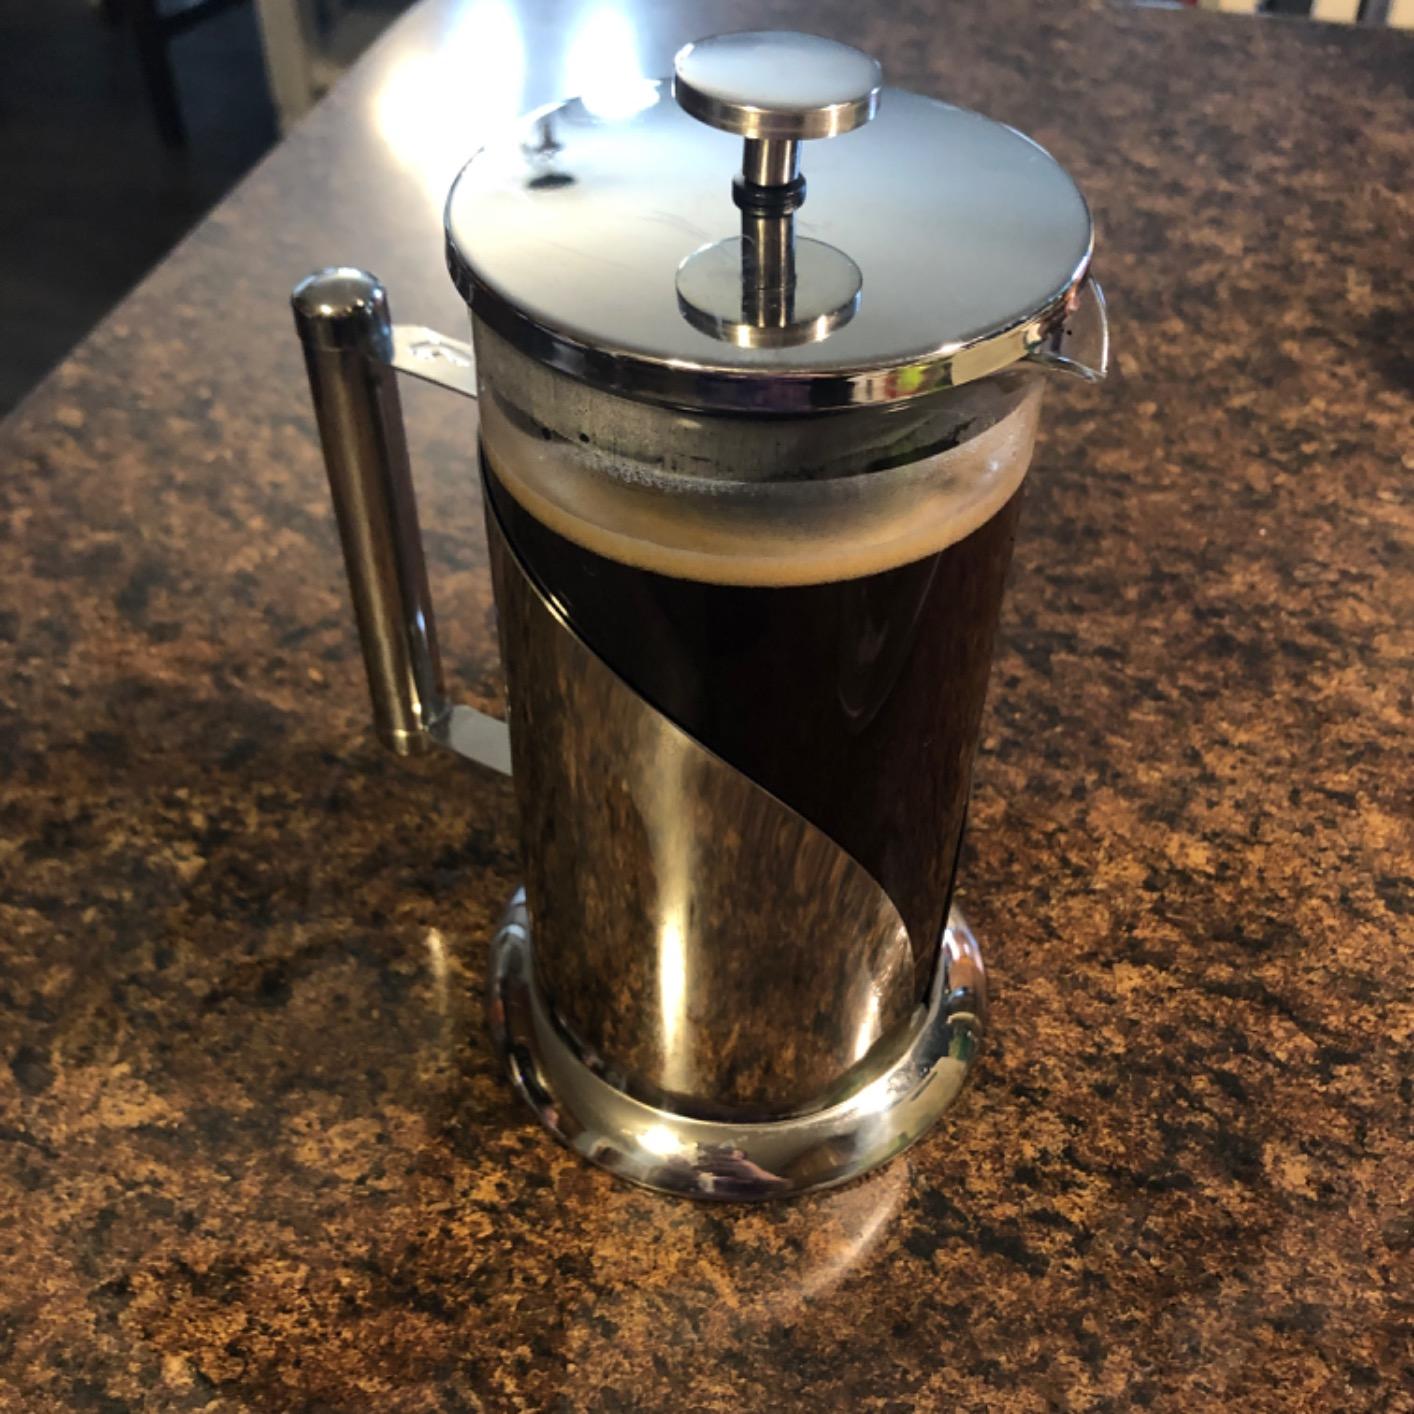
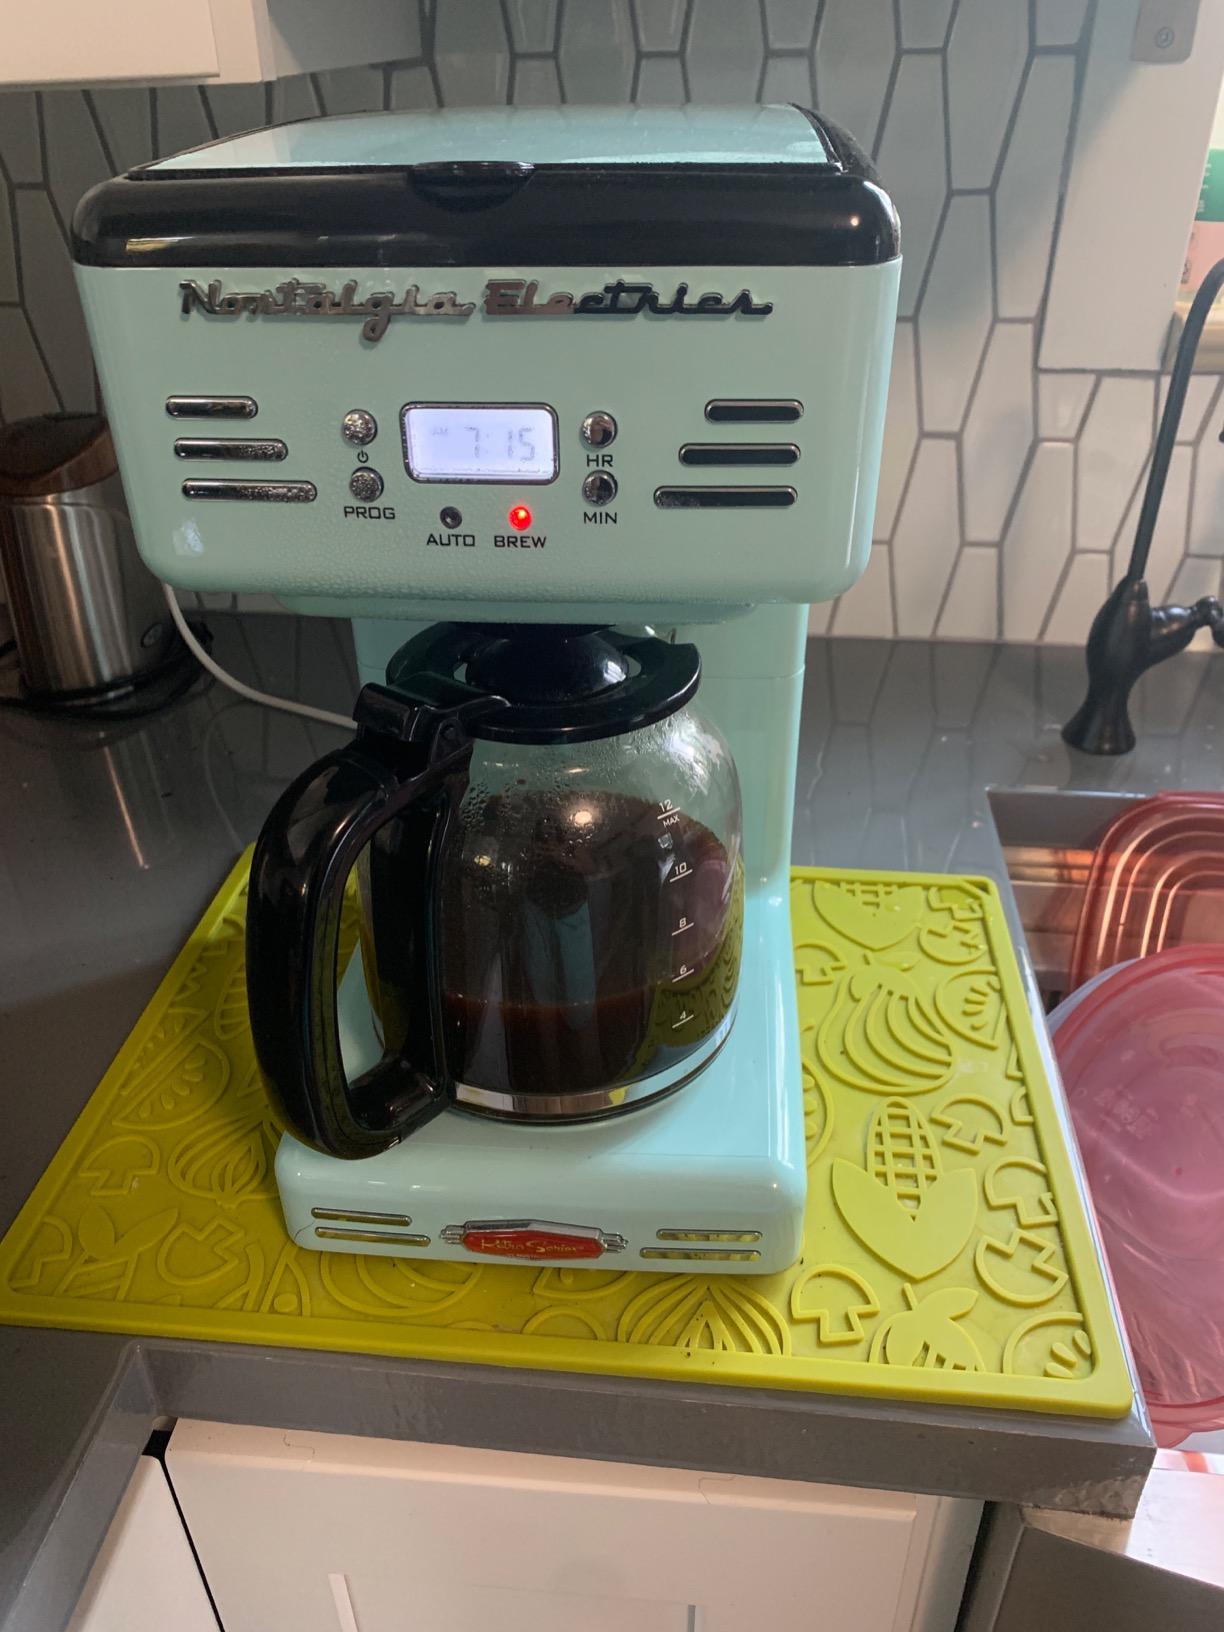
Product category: items_tea
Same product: no